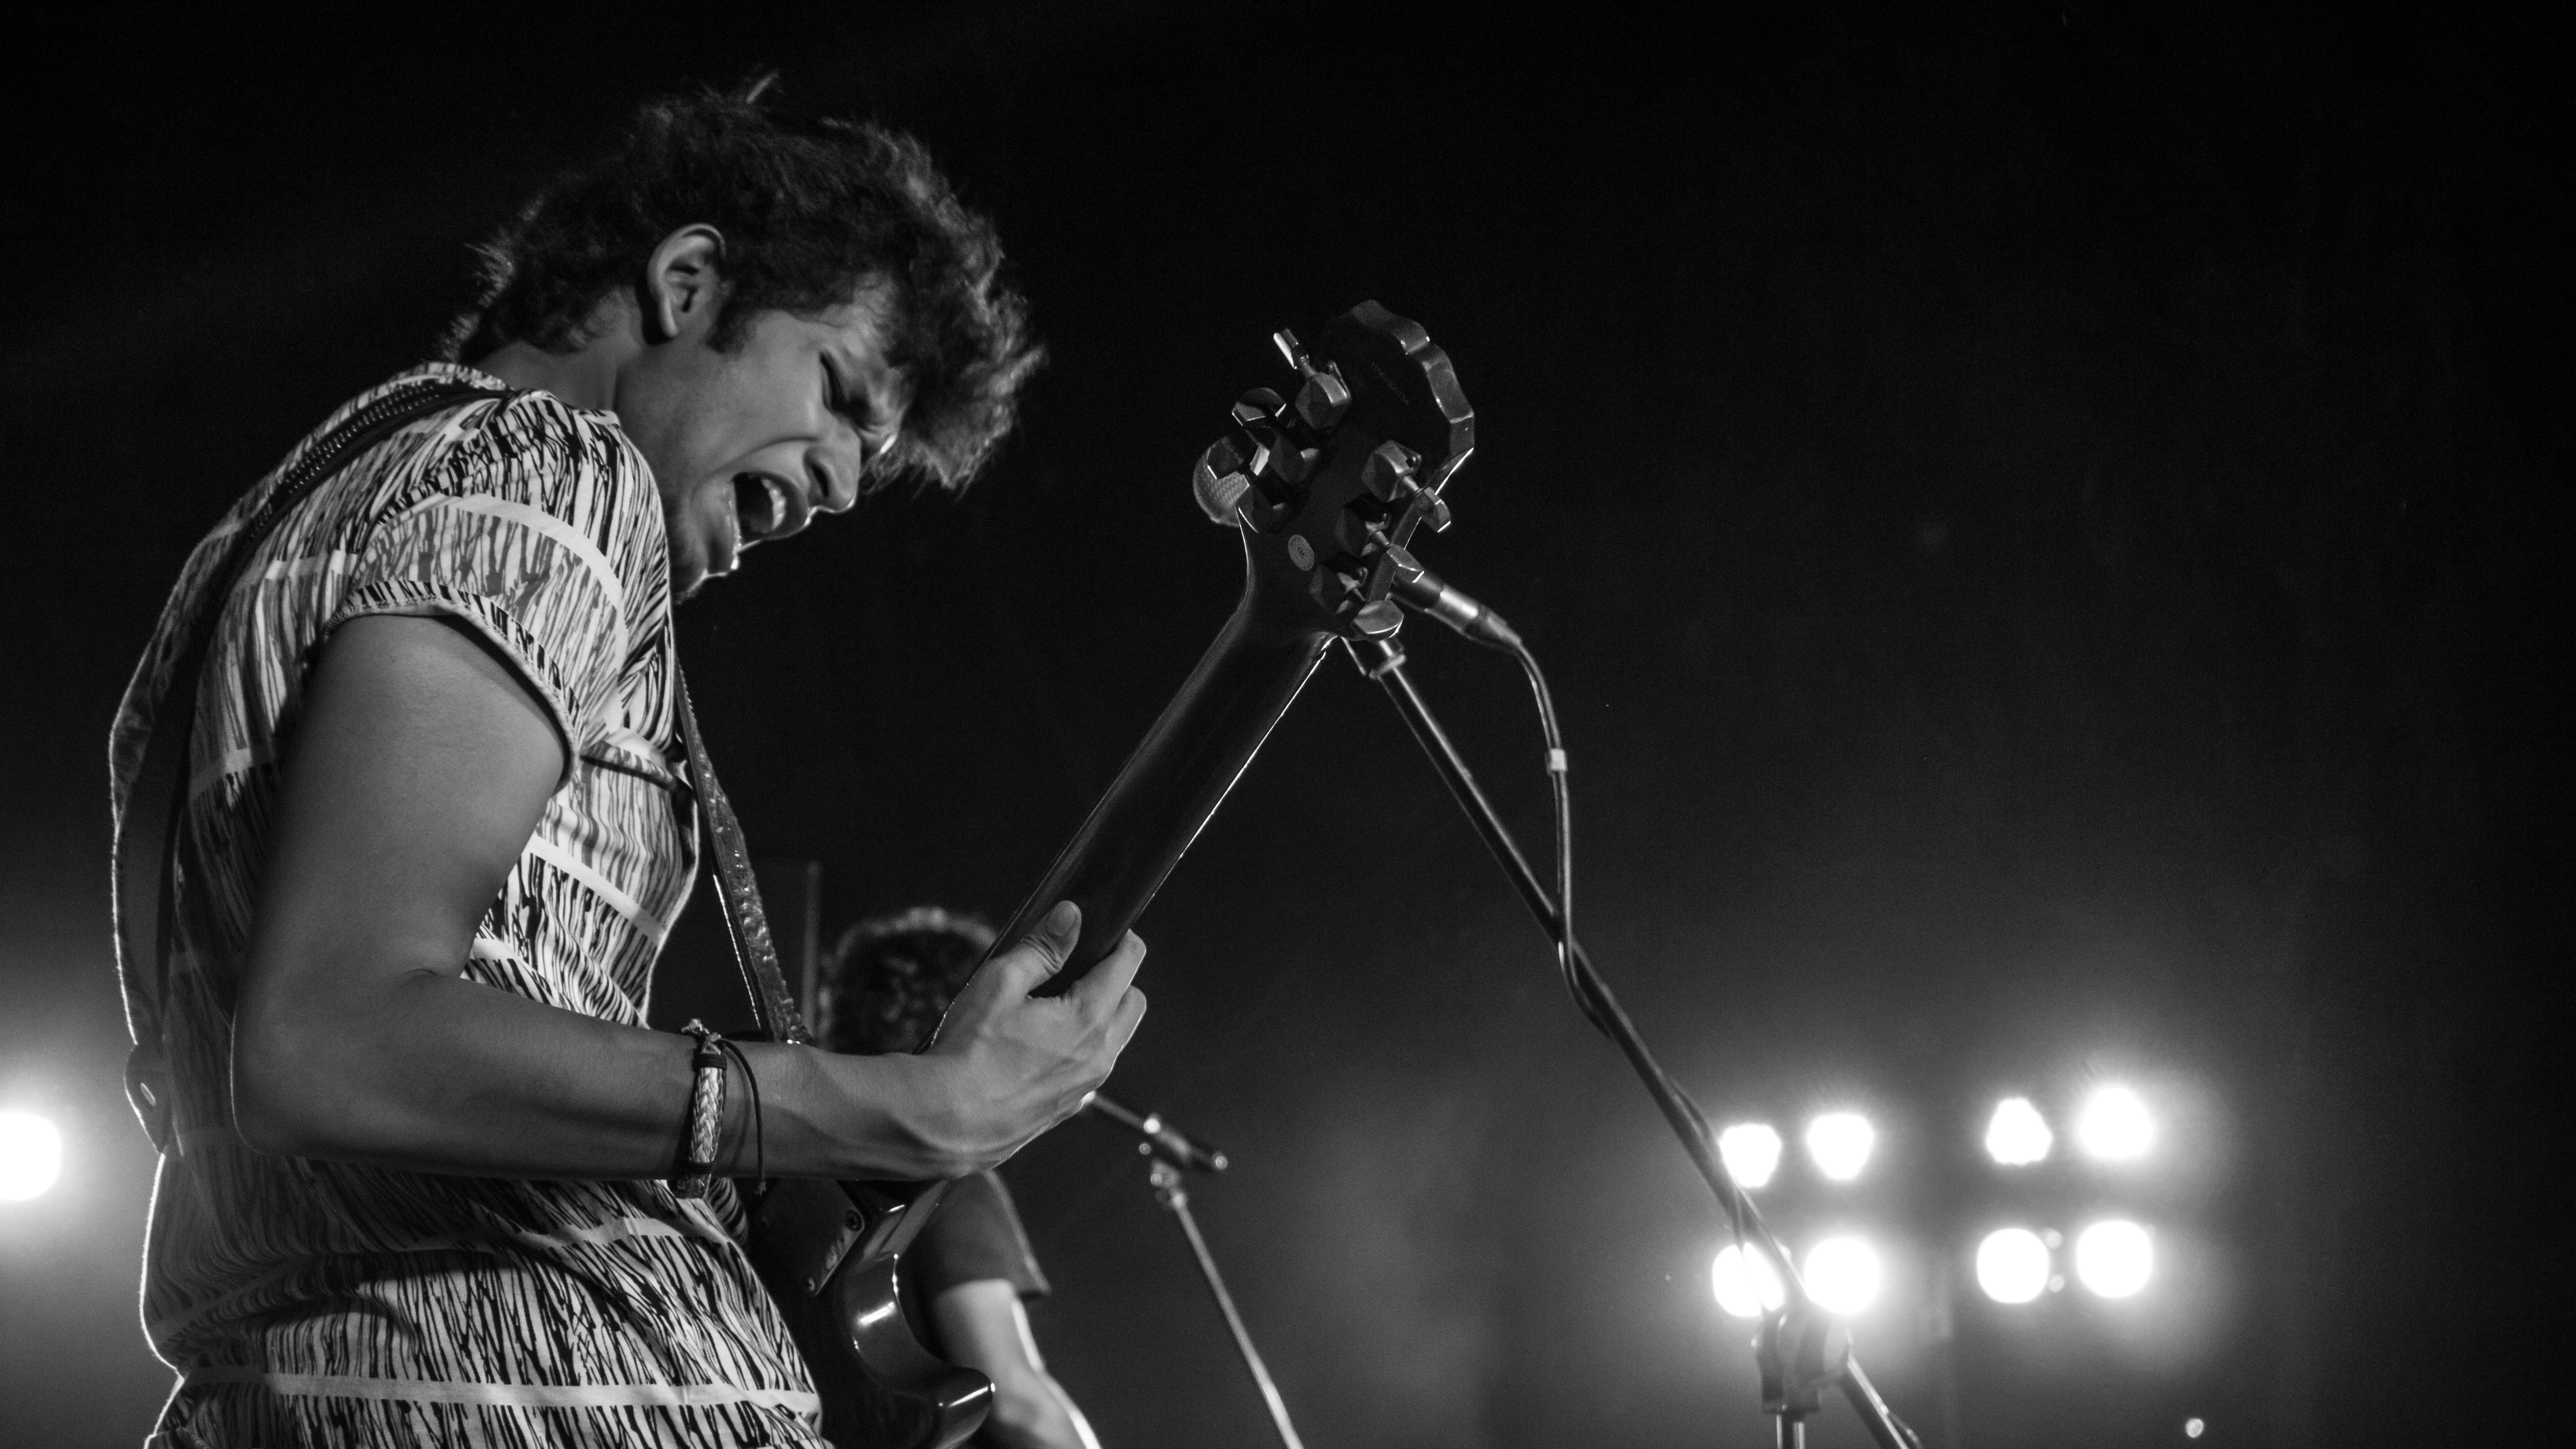
music, black and white, concert, musician, black, monochrome, performance art, stage, performance, bassist, singing, guitarist, drummer, entertainment, performing arts, rock concert, monochrome photography